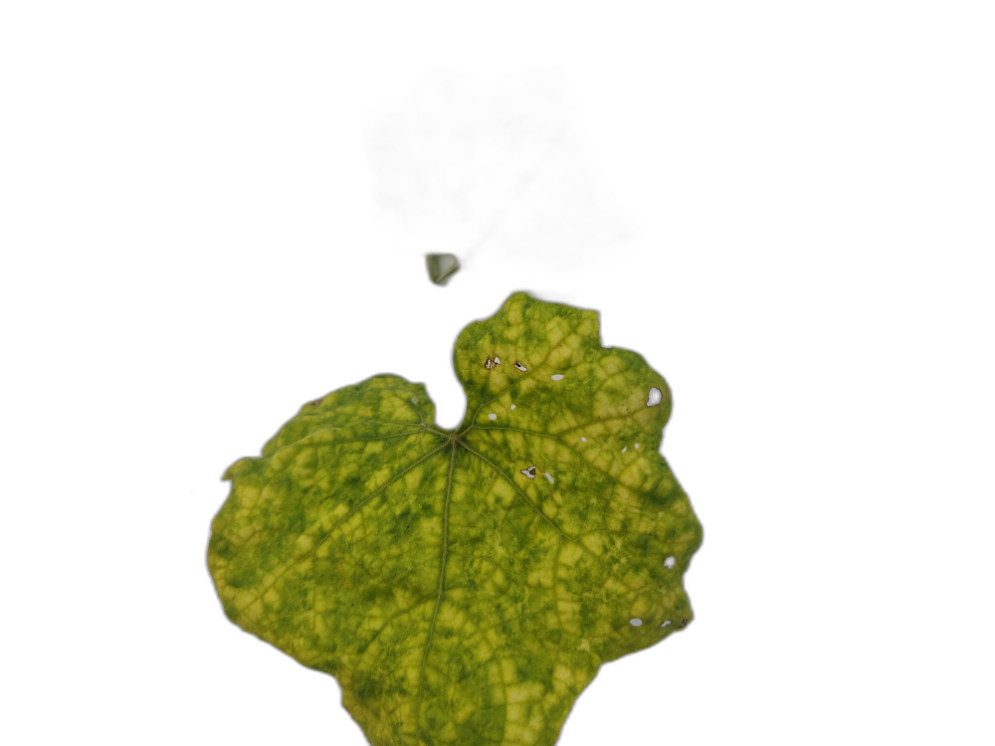
Crop: Zucchini
Label: Yellow_Mosaic_Virus